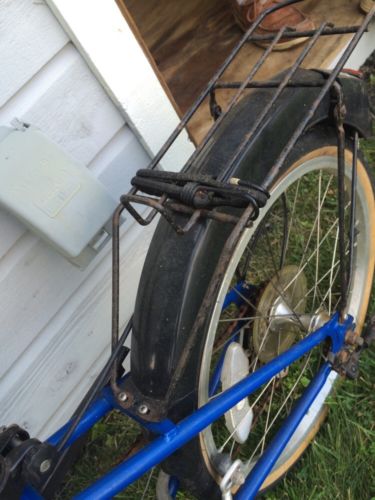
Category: bicycle